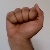
The image shows a hand gesture representing the letter 'A' in Indian Sign Language.